Alexander Mayes

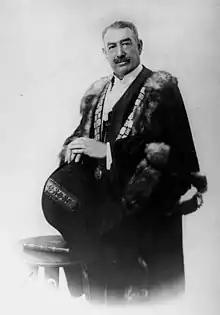
Alexander Mayes in 1917.

Alexander Mayes (1859–1941) was a builder and politician in Toowoomba, Queensland, Australia. He was Mayor of Toowoomba.